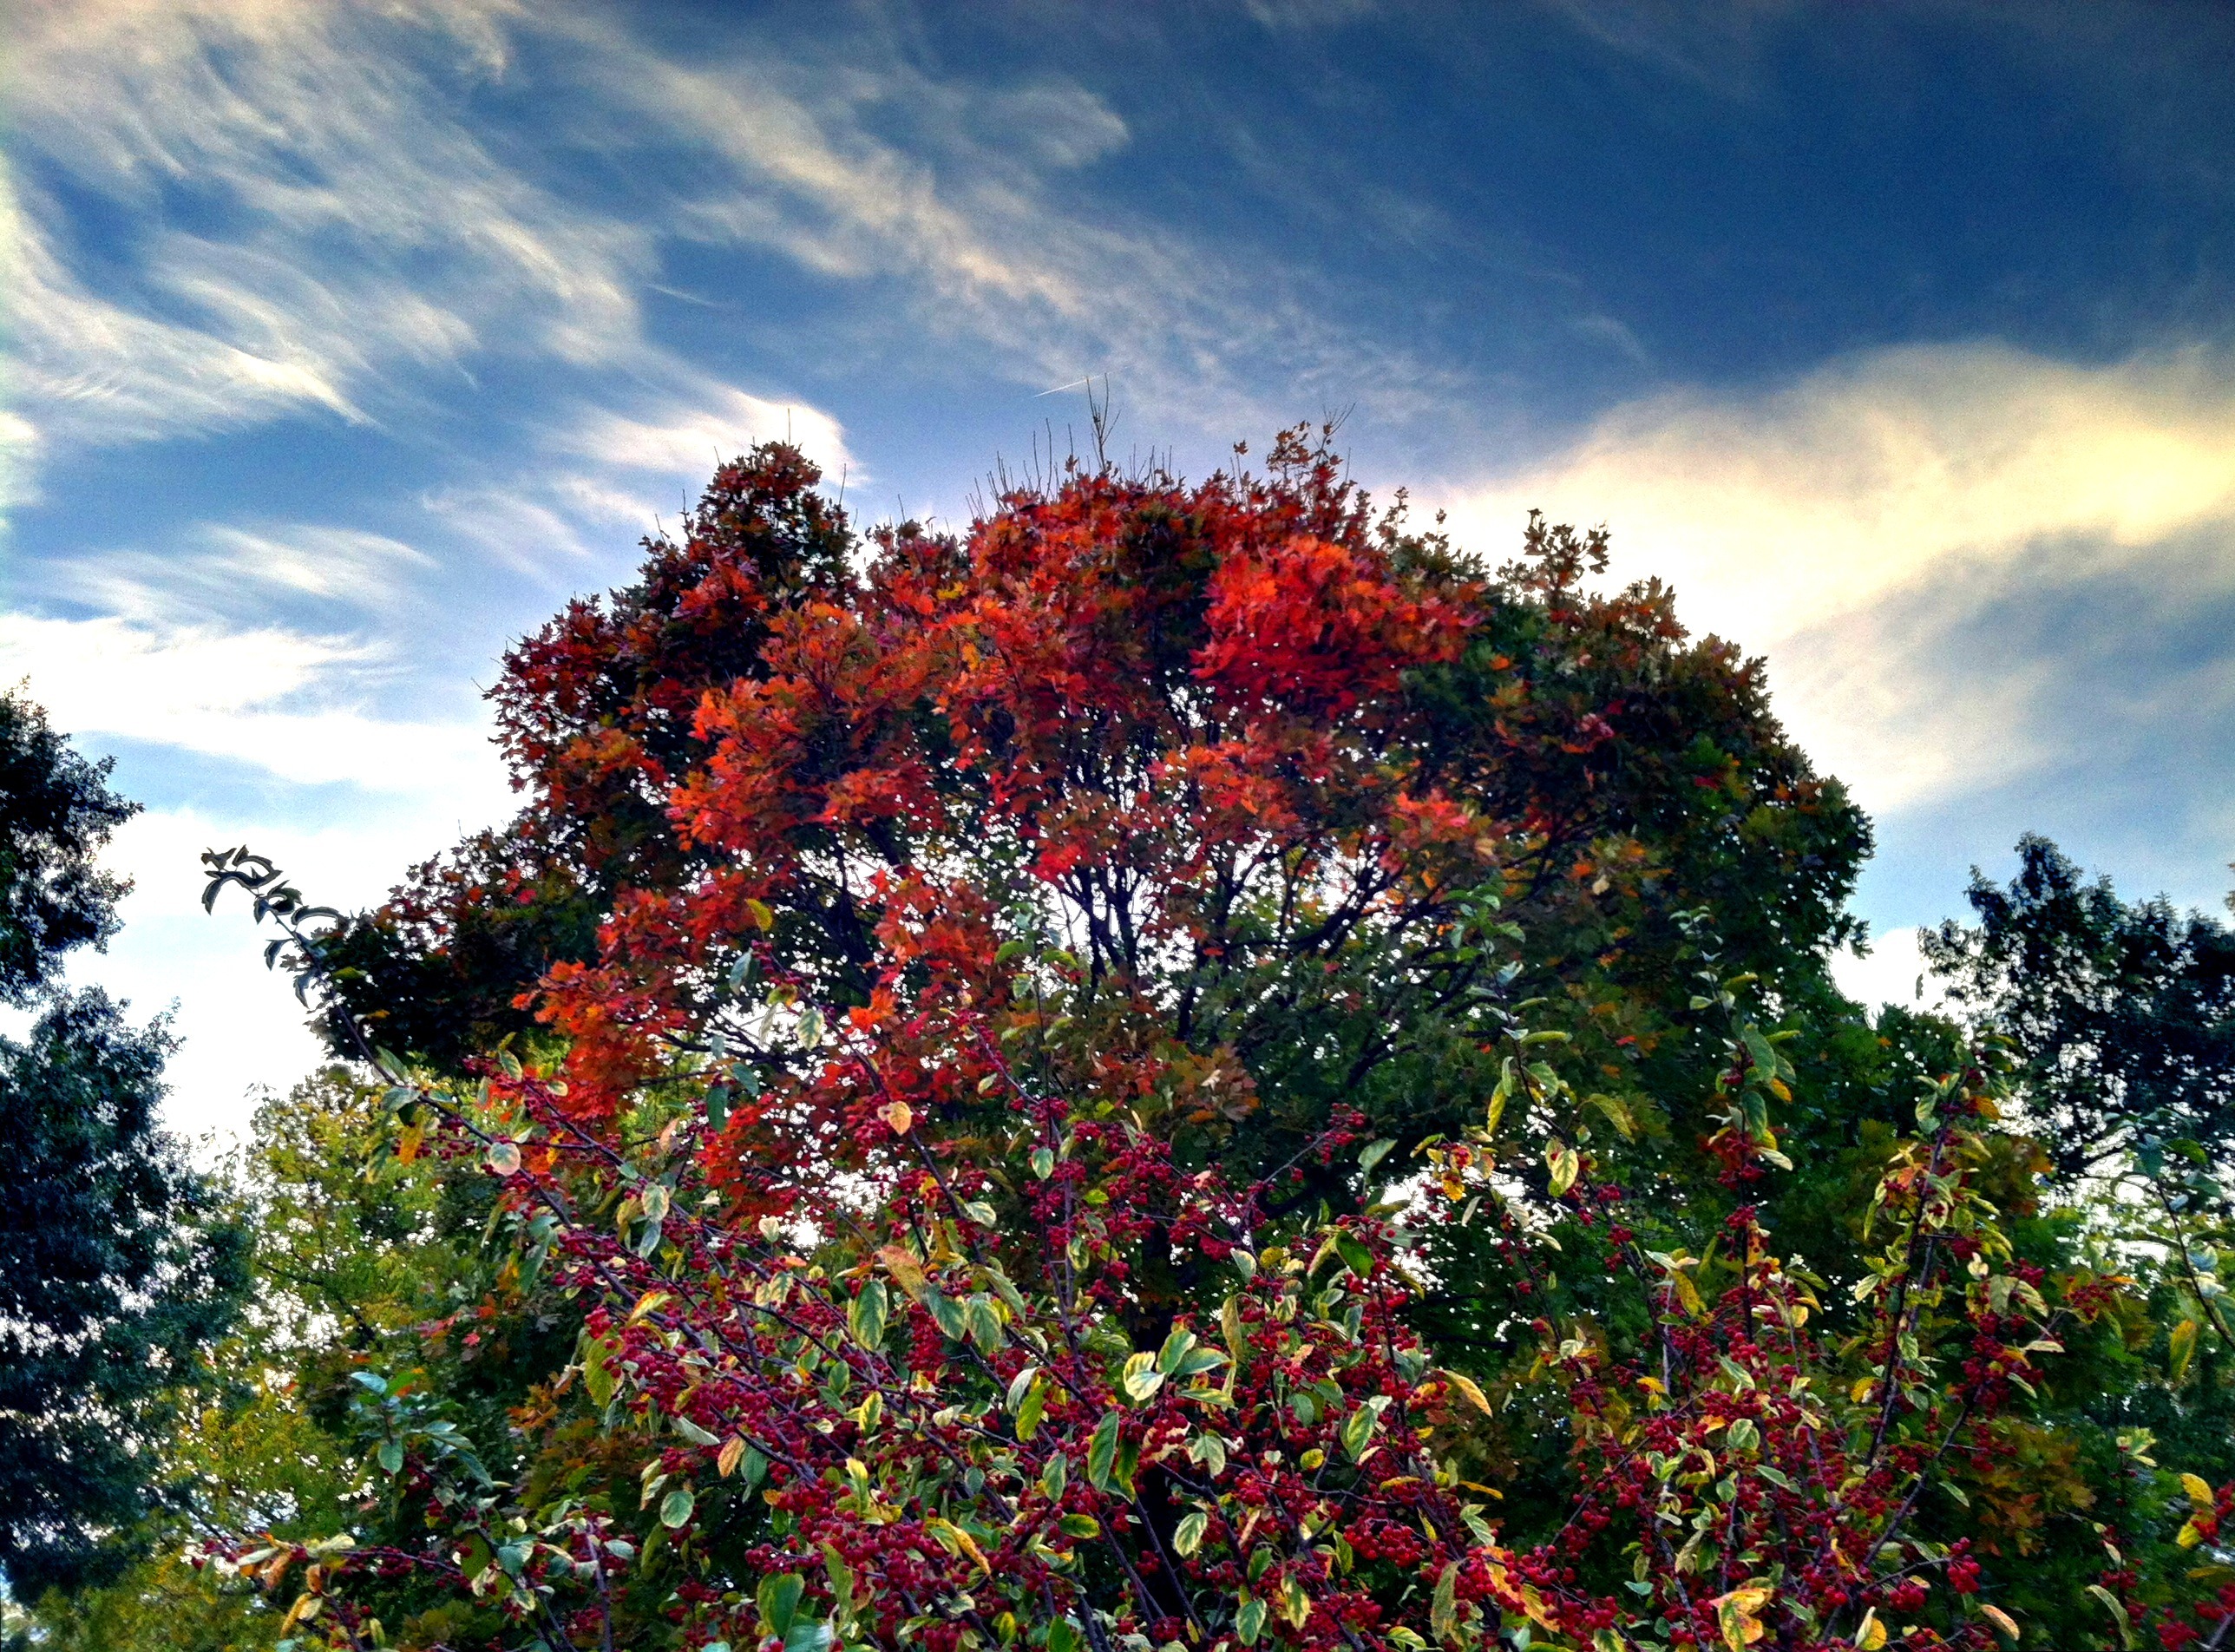
landscape, tree, nature, blossom, plant, sky, field, sunlight, leaf, flower, country, rural, autumn, botany, flora, season, clouds, shrub, beauty, the sky, flowering plant, country living, woody plant, land plant